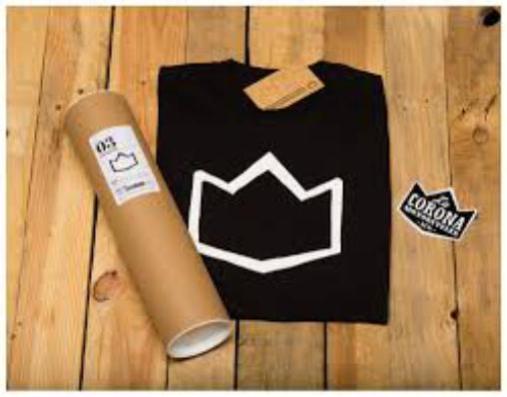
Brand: la corona
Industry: Others